Luis Héctor Villalba

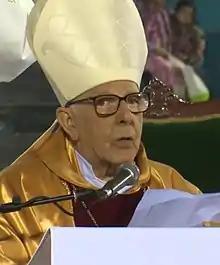

Luis Héctor Villalba (born 11 October 1934) is an Argentine prelate of the Roman Catholic Church who was the Archbishop of Tucumán from 1999 to 2011. He was an auxiliary bishop of Buenos Aires from 1984 to 1991 and bishop of San Martin from 1991 to 1999.